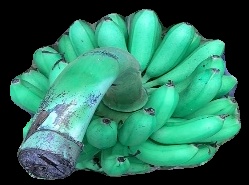
Variety: rasbale
Grade: grade1